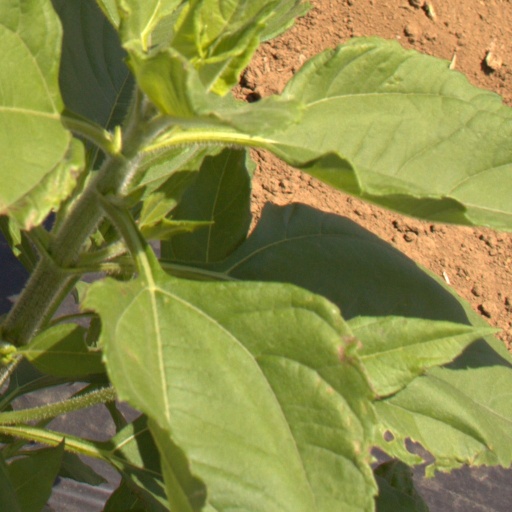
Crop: Jerusalem artichoke